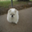
Label: dog